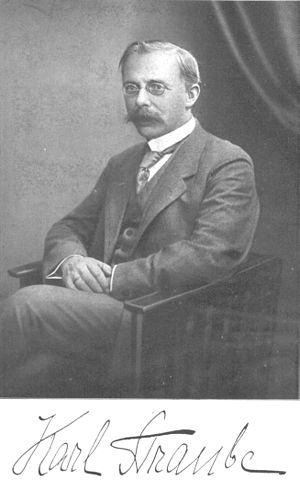
Le Thomaskantor est le nom donné au directeur artistique du chœur de l'église Saint-Thomas de Leipzig créé en 1212. Il est nommé par le conseil municipal de la ville de Leipzig en Allemagne et a pour responsabilité la direction des services hebdomadaires appelés motets, des services dominicaux et autres de l'église Saint-Thomas de Leipzig.
Karl Straube né le 6 janvier 1873 à Berlin, mort le 27 avril 1950 à Leipzig est un organiste et chef de chœur allemand et le 11ᵉ Thomaskantor après Johann Sebastian Bach.